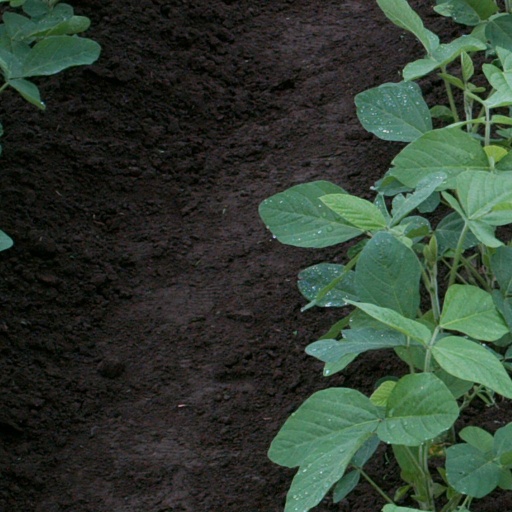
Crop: soybean